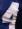
Number: 4